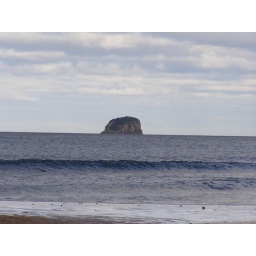
Looking out over hot water beach